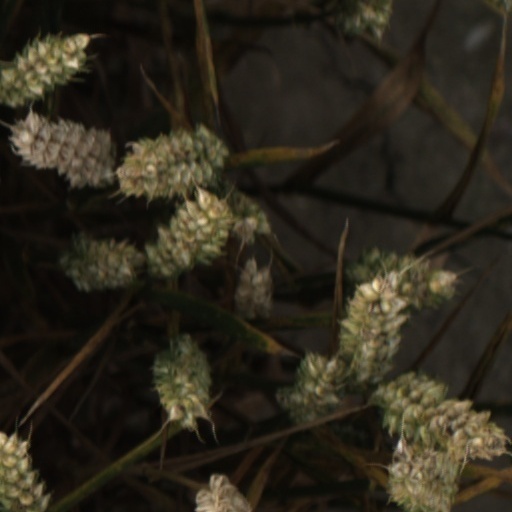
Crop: wheat